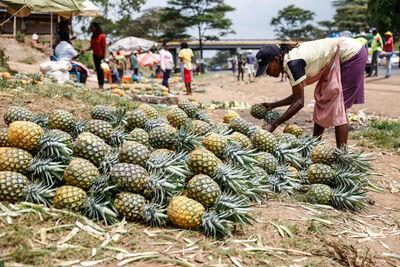
Eneo la wazi lenye rundo la zao la biashara aina ya nanasi, zao hili ni muhimu kwa ajili ya biashara kwani baada ya kuvunwa hupelekwa sokoni kuuzwa na kuwaingizia wakulima kipato.